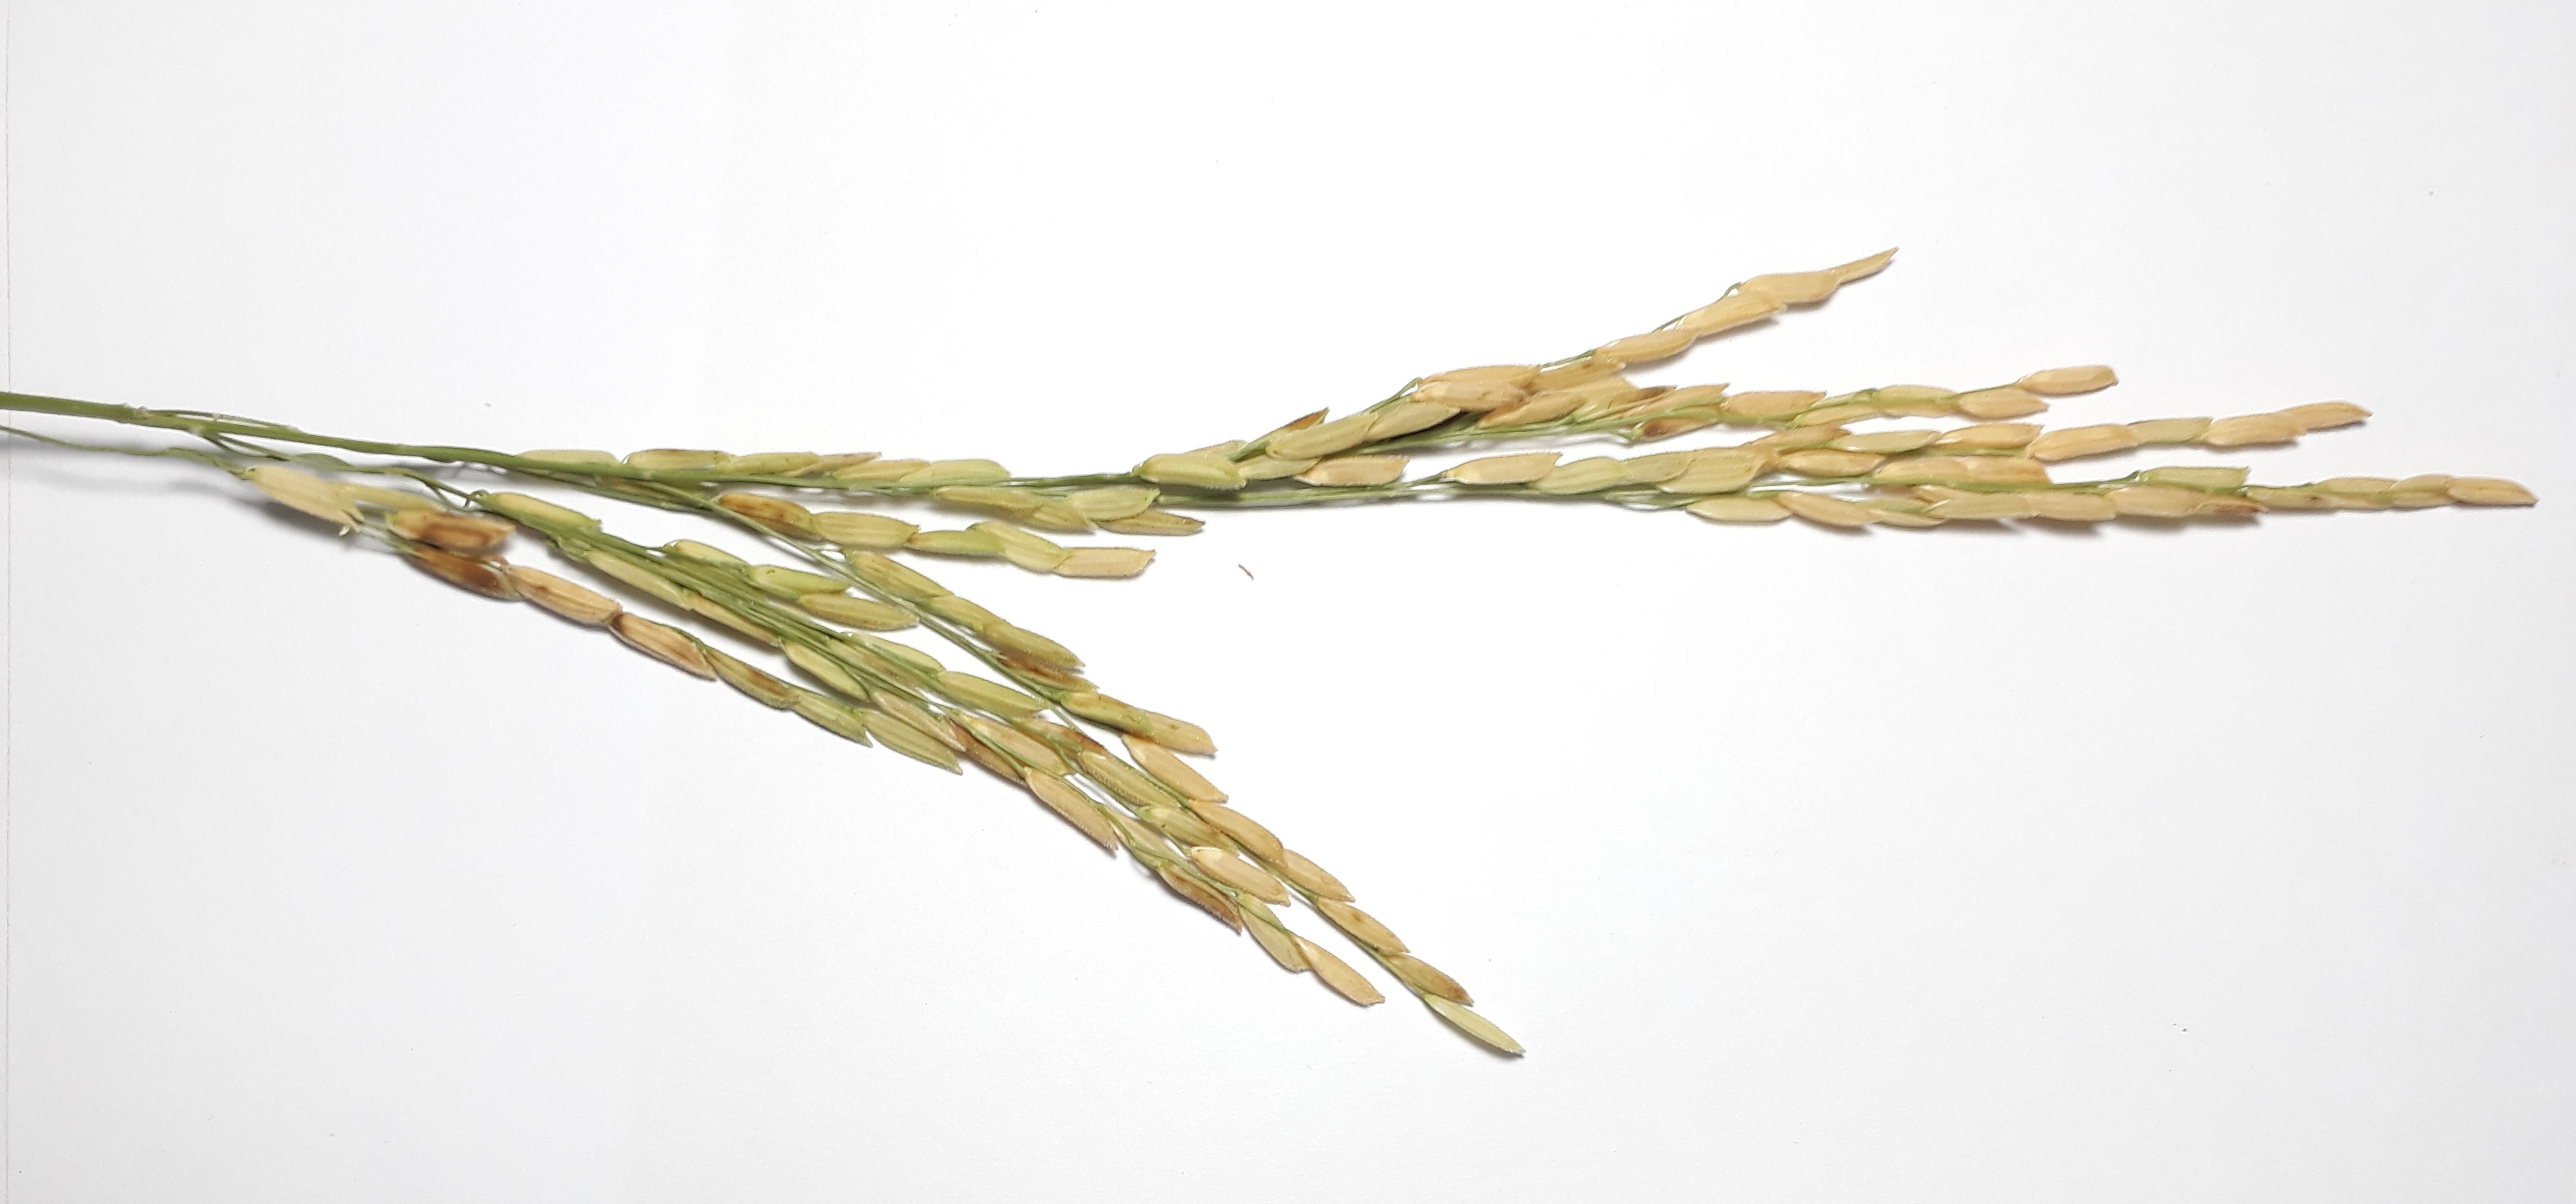
Label: Healthy